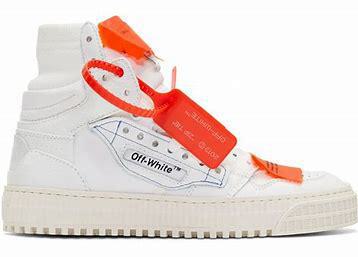
Brand: Off-White
Model: Court 3